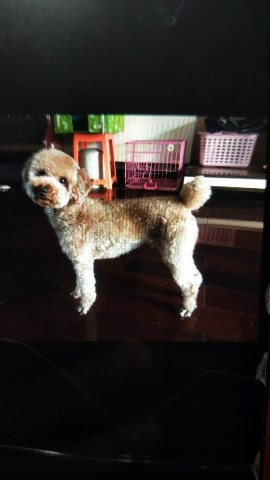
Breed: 2925-n000114-toy_poodle